Maurice Nicolle

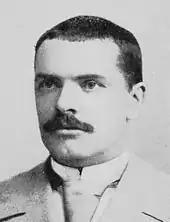
Maurice Nicolle

Maurice Nicolle (1 March 1862 – 20 August 1932) was a French physician and microbiologist born in Rouen. He was the brother of biologist Charles Nicolle (1866–1936).